Mai-Kai Restaurant

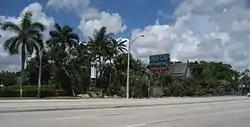
Mai-Kai Restaurant in 2007

The Mai-Kai is a Polynesian-themed restaurant and tiki bar in Oakland Park, Florida. It opened to the public on December 28, 1956, and is one of the few "Grand Polynesian Palaces of Tiki" still in operation today. In 2015 it was named the "best tiki bar in the world" by Critiki, an organization of fans of Polynesian pop culture. It is the last restaurant in existence carrying on the traditions of service and serving the original drink recipes of Don the Beachcomber, and has been listed on the National Register of Historic Places.